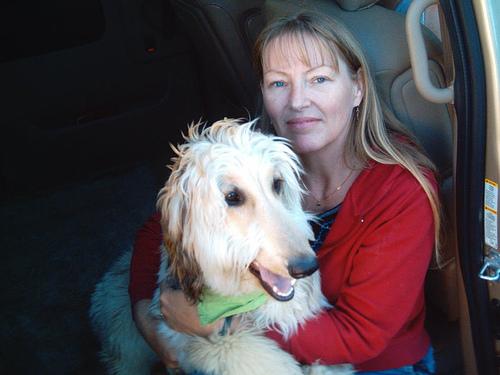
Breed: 222-n000013-Afghan_hound